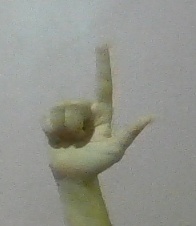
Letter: laam